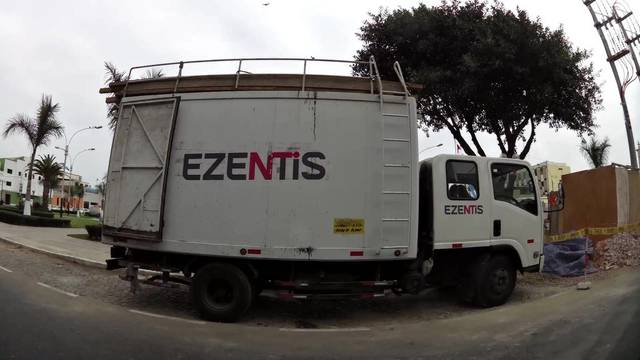
Region: Peru
Coordinates: -12.062, -77.129